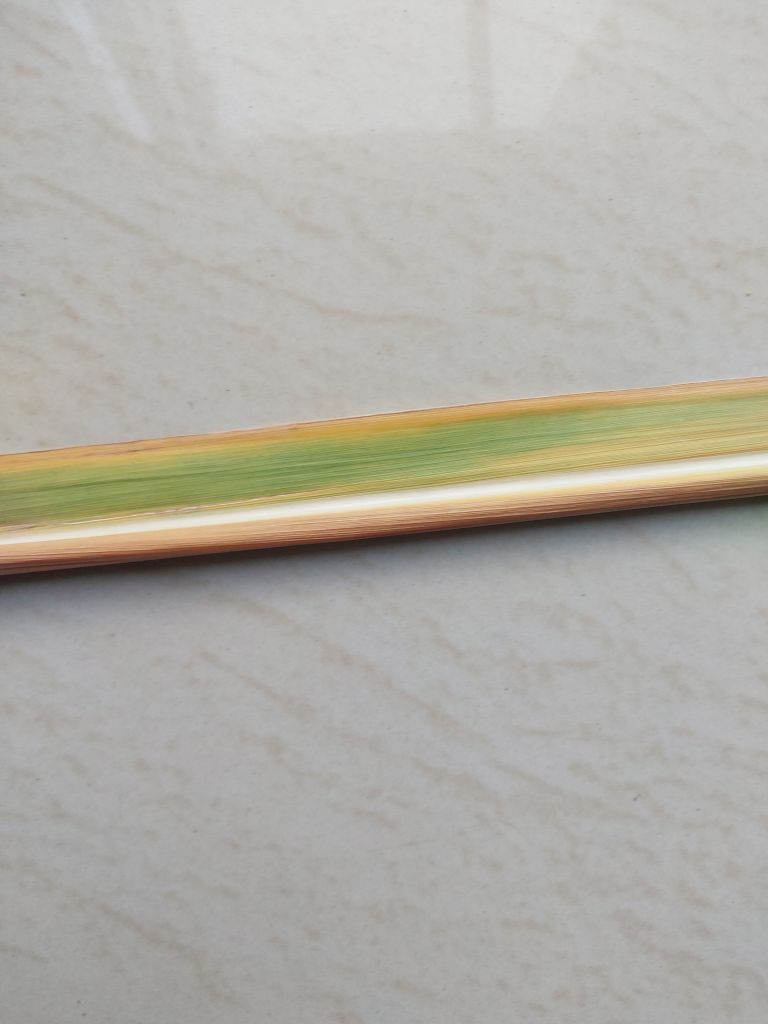
Label: Yellow Leaf